Pile barrage

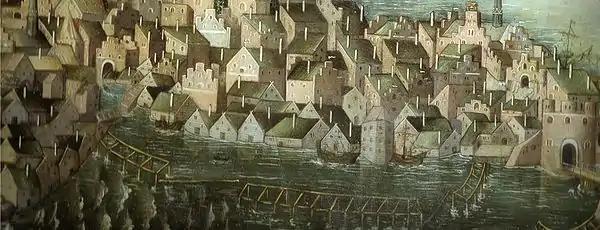
Part of Stockholm's old "city pile wall" on Vädersolstavlan (1535)

Pile barrages can be tens of meters in depth; the piles, usually full length tree trunks, being driven down at down at least a third below the bottom, to resist ship hits, and outfitted with barbs carved into them, as to prevent foes from pulling them up and escaping through.